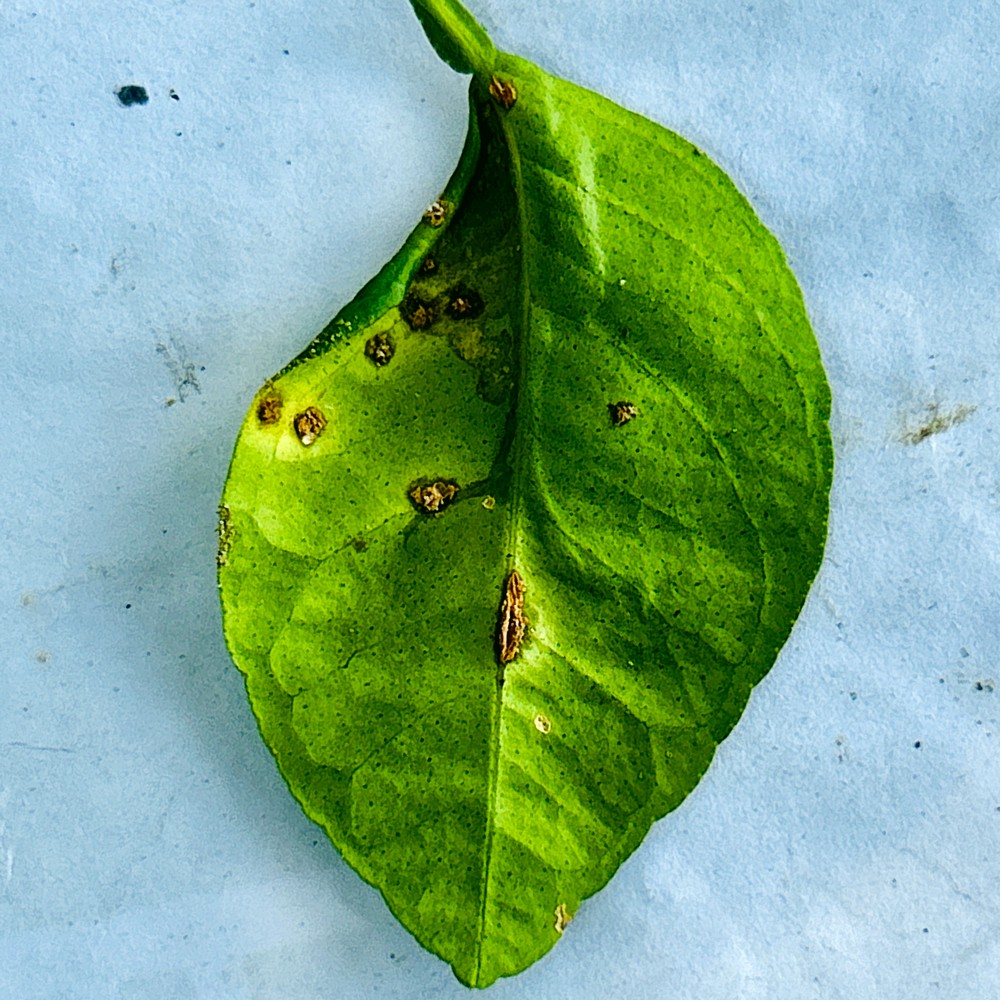
Label: Anthracnose